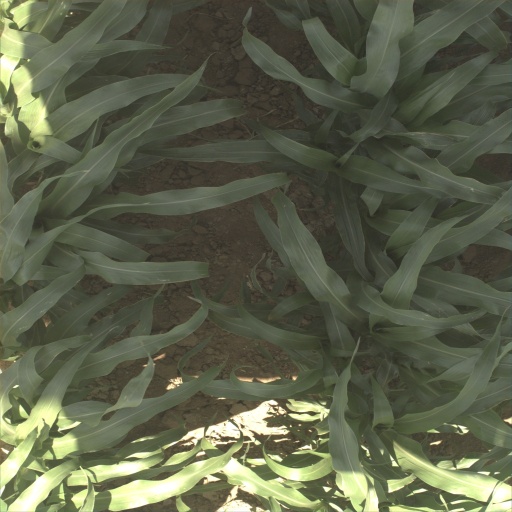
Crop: sorghum